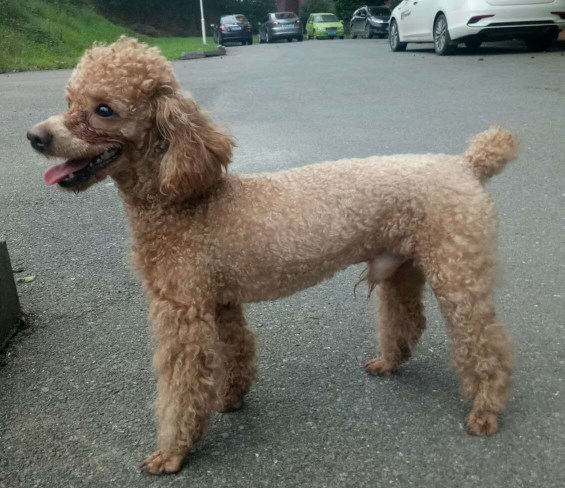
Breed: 7449-n000128-teddy